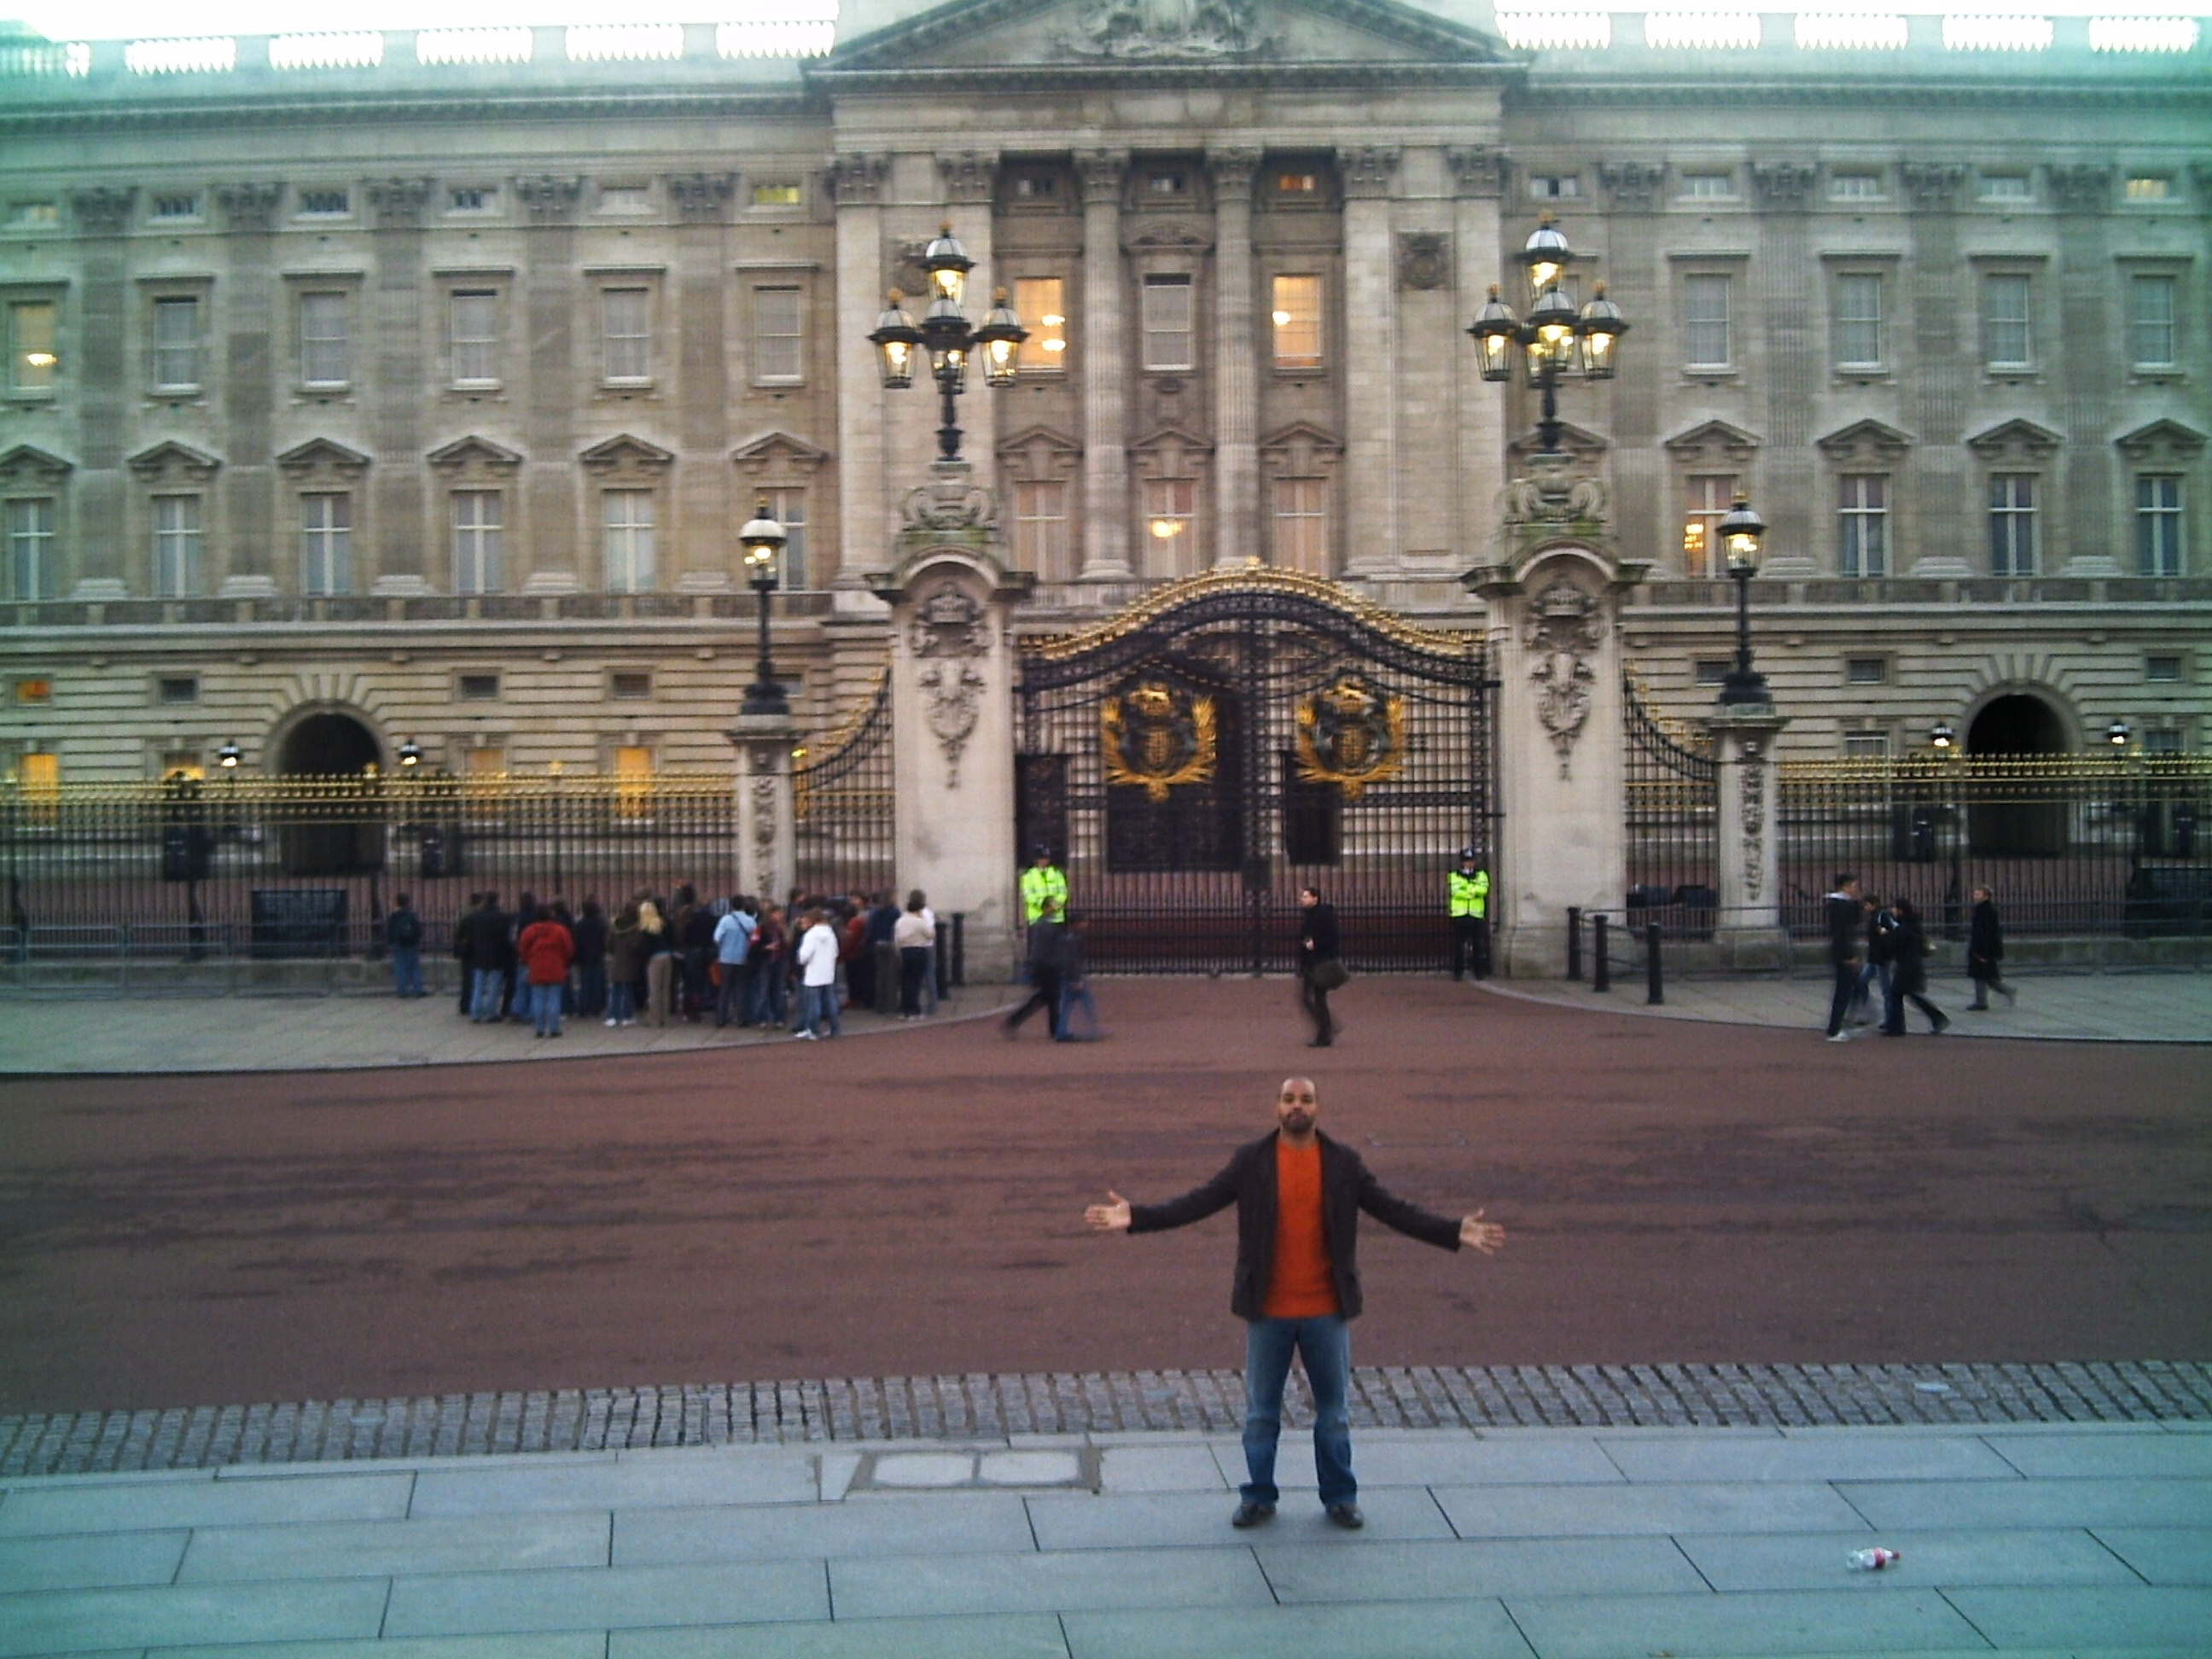
palace, city, stone, vacation, europe, tower, museum, plaza, landmark, uk, england, london, creativecommons, town square, bath, britian, stonehendge, hendge